William W. Arnold (ornithologist)

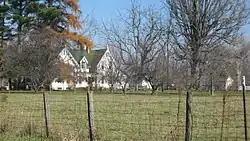
Dr. John Arnold Farm in Union Township, Rush County, Indiana. Built in 1853, it is listed on the National Register of Historic Places

Arnold was born August 28, 1843, in Connersville, Indiana. His father, Dr. John Arnold, born in 1815, came to the United States in 1820 or 1821 from the Isle of Wight. John had a medical practice at Connersville. His mother, Sara Ann Ball, descended from Davis Ball, an American Revolutionary War soldier, and Mary Hatfield. He had an older sister, Mary, and a younger brother, John. He was raised in Union Township, Rush County, Indiana,He was raised in Union Township, Rush County, Indiana, where the Arnolds were pioneers and had a farm. Arnold was among the first students in a school that was established in 1847 by a well-educated minister, George Campbell. Within a year or two, a larger academy was built in Fairview to manage the influx of school children.